A Score to Settle

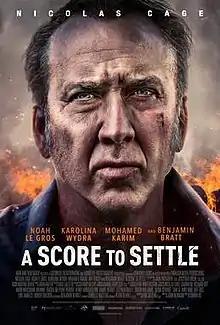
Theatrical release poster

A Score to Settle is a 2019 American action thriller film directed by Shawn Ku. It stars Nicolas Cage and Benjamin Bratt. It was released on August 2, 2019, by RLJE Films.